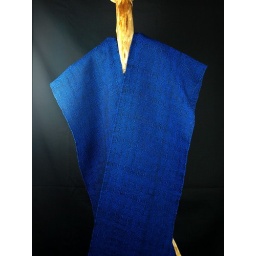
Handwoven twill scarf in black and royal blue tencel